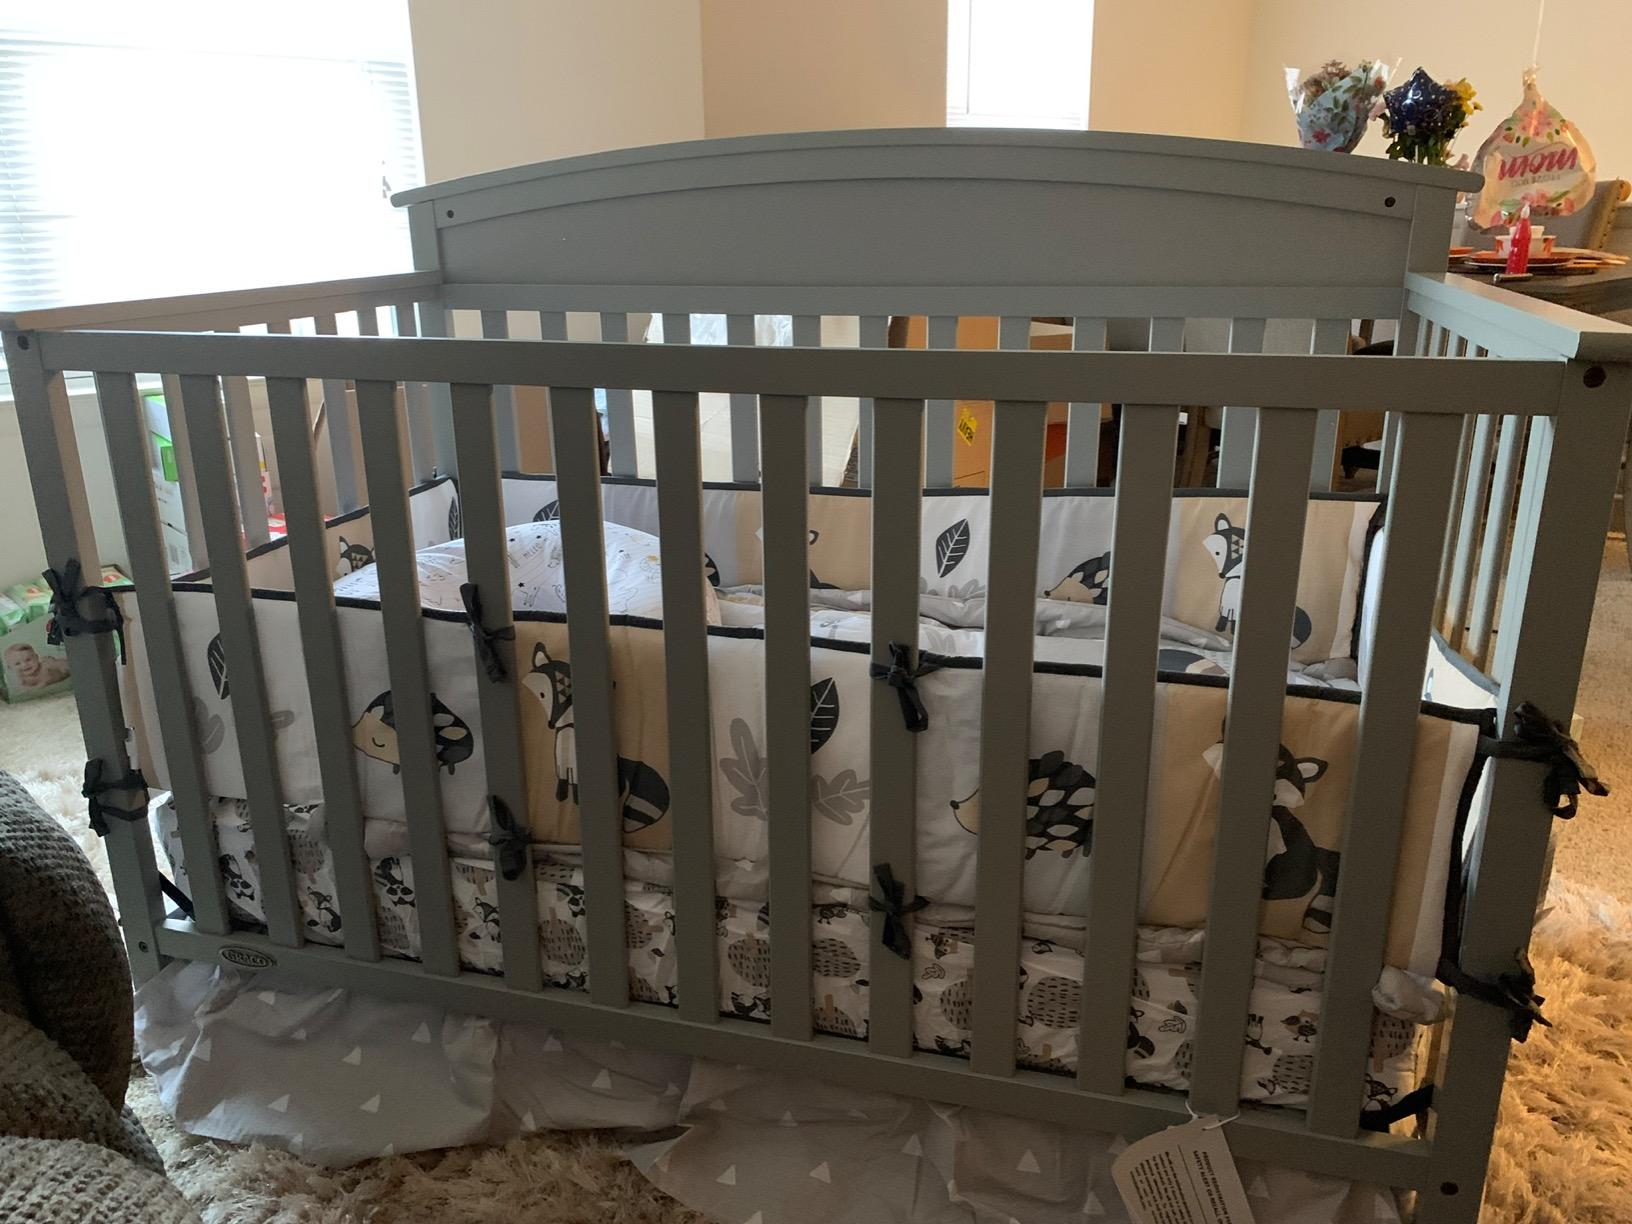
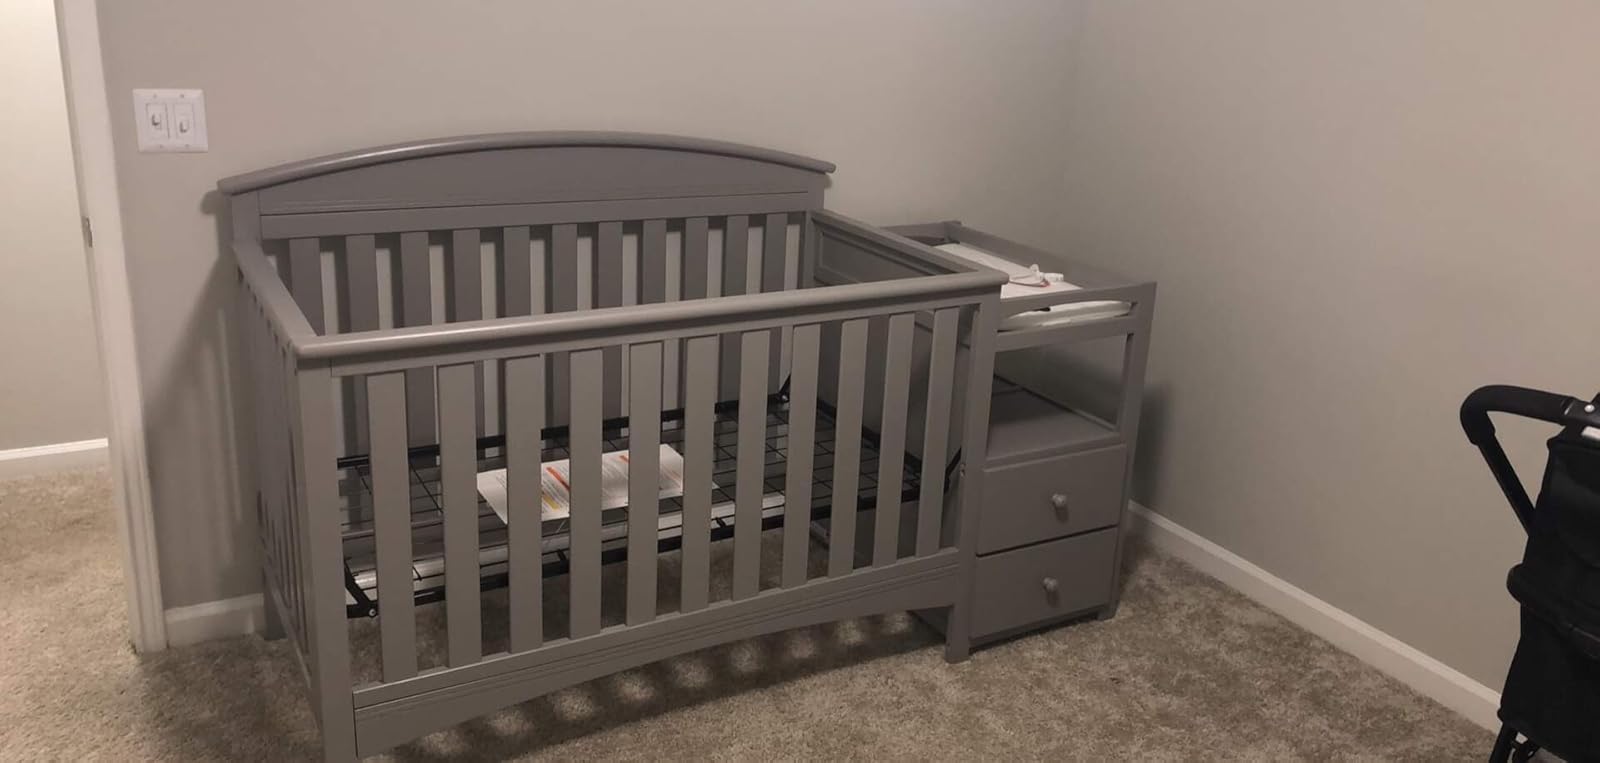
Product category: products_crib
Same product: no